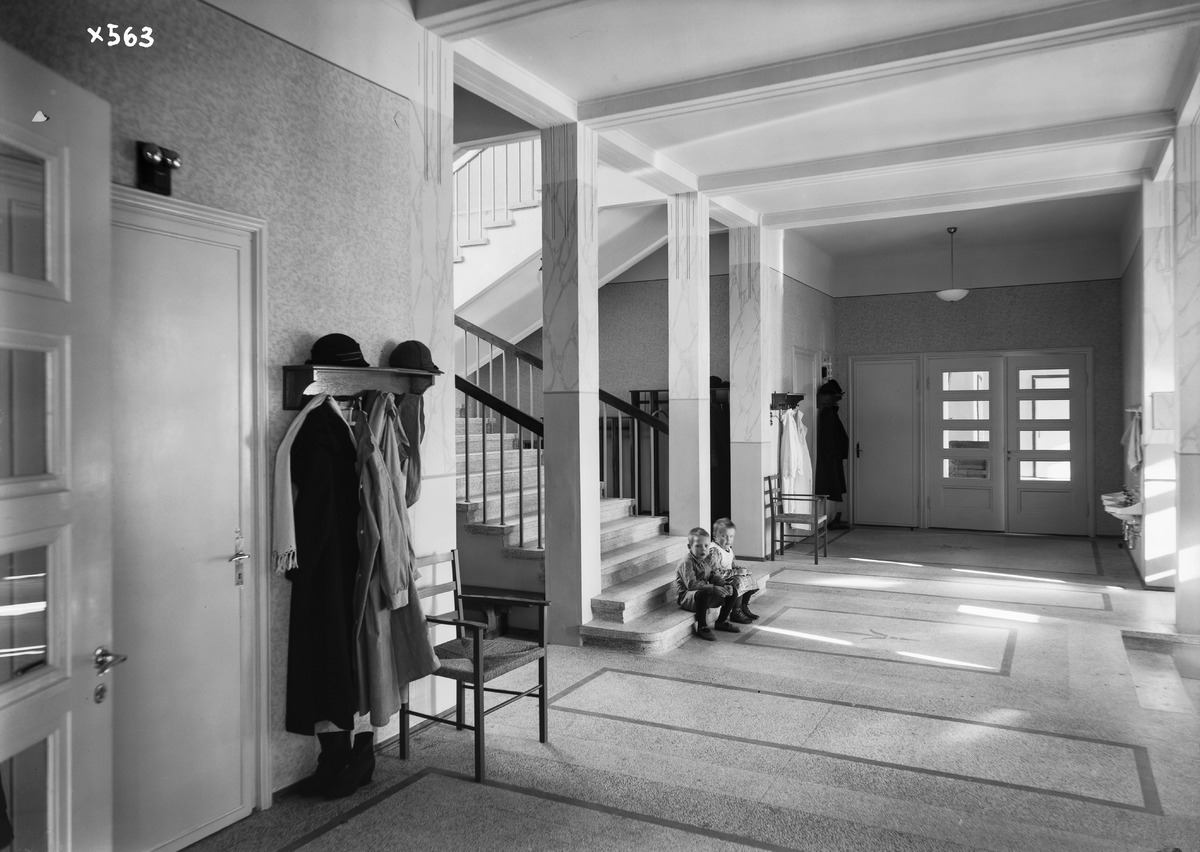
Snellman-säätiön lastenparantolan sisätiloja
The interior of Snellman foundation's children's sanitarium
sisällön kuvaus: Snellman-säätiön lastenparantolan (Snellmankoti) sisätiloja 30.3.1935. Porraskäytävä ja lapsia istumassa rappusilla. content description: The interior of Snellman foundation's children's sanitarium (Snellmankoti) on March 30, 1935. A corridor, stairway and children sitting on the steps.
Vuosi: 1935
Paikka: Suomi, Oulu, Suomi, Pohjois-Pohjanmaa, Oulu
Aiheet: lastenparantolat; Snellman-säätiö; Snellmankoti; sisäkuva; lastenhoito; parantolat; sanitariums; child care